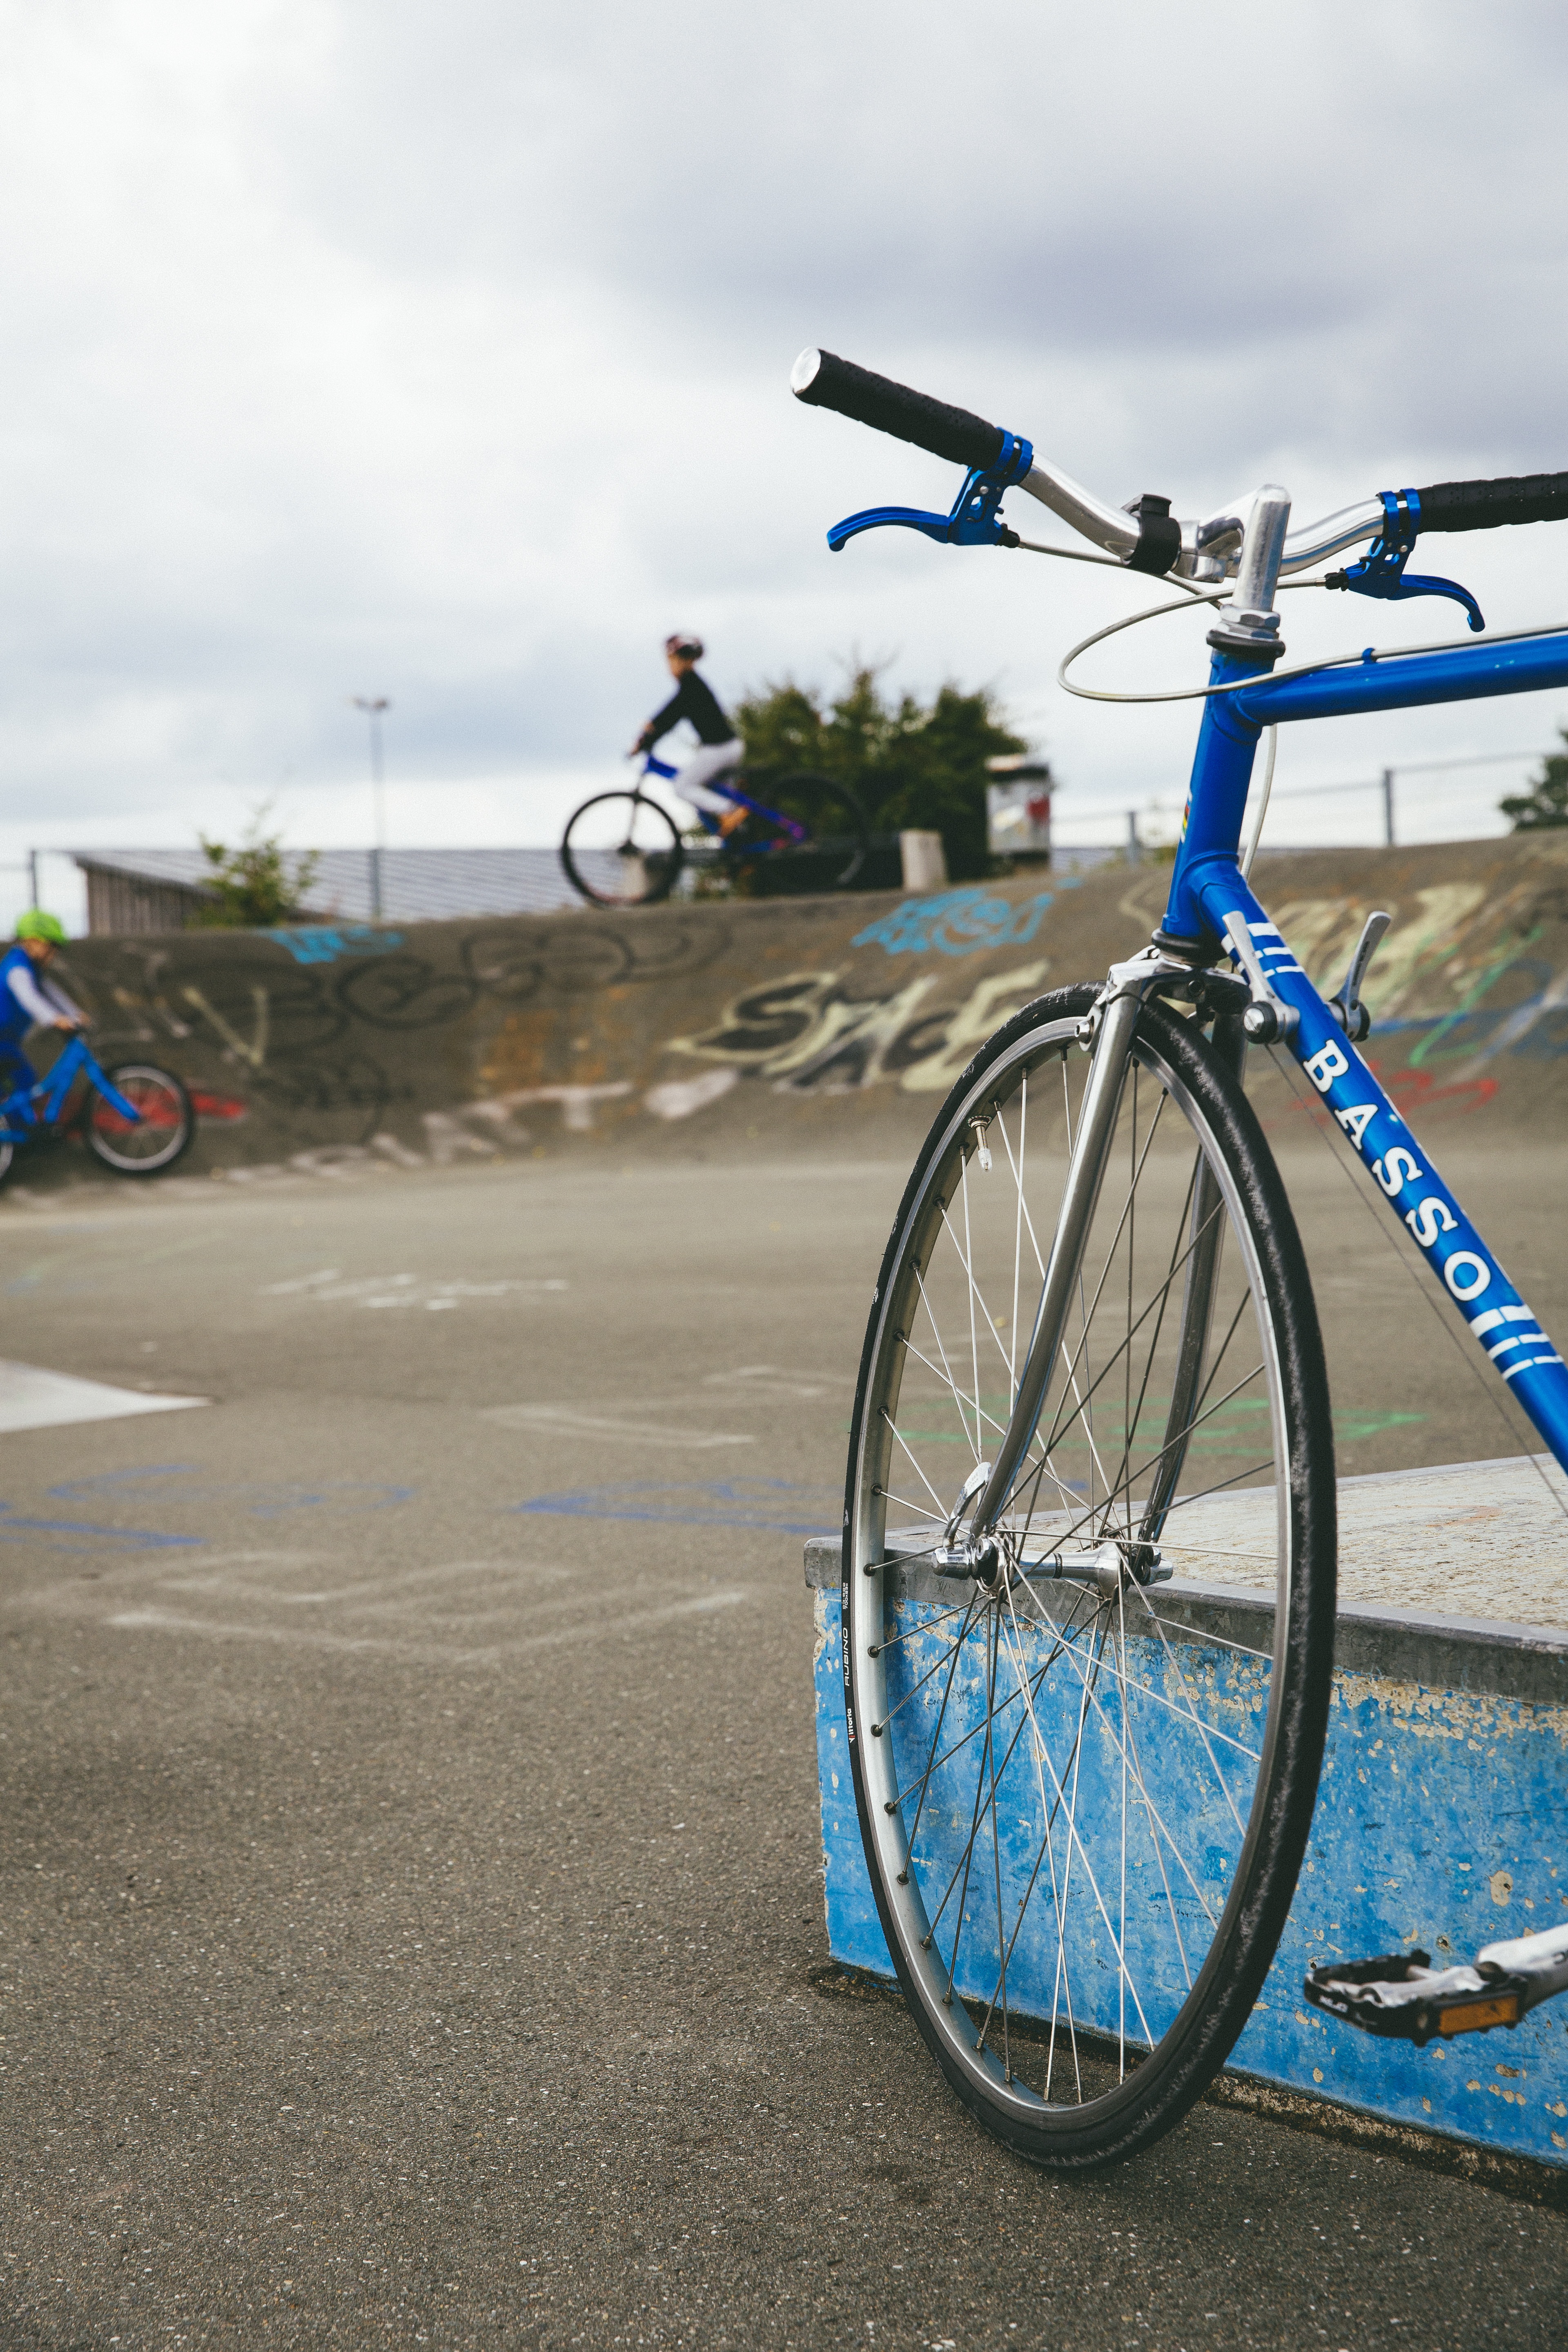
vintage, wheel, retro, bicycle, bike, urban, steel, vehicle, frame, nostalgia, blue, hipster, sports equipment, mountain bike, cycling, race, chrome, sports, oldtimer, style, 80, classic, trend, road bike, rarity, fixie, hip, neo urban, 80s, road cycling, land vehicle, cycle sport, cyclo cross bicycle, cyclo cross, bicycle racing, bicycle motocross, bmx bike, road bicycle, endurance sports, racing bicycle, swiss cilo